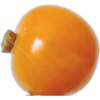
Label: Physalis 1